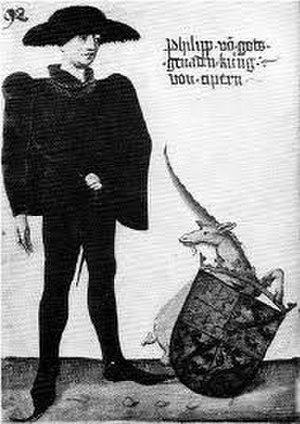
Jean II de Lusignan, né le 16 mai 1418, mort le 28 juillet 1458, roi de Chypre, fils de Janus de Chypre et de Charlotte de Bourbon.